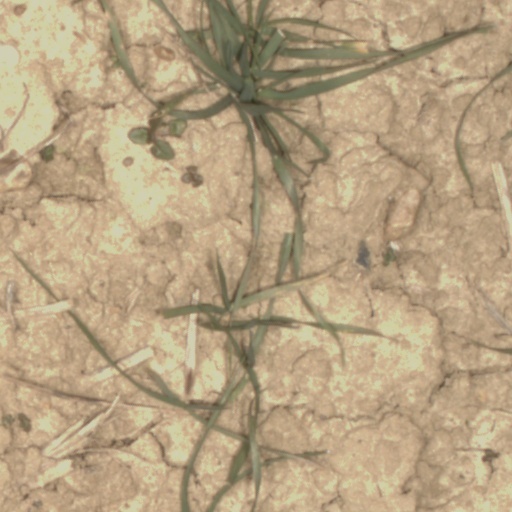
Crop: wheat